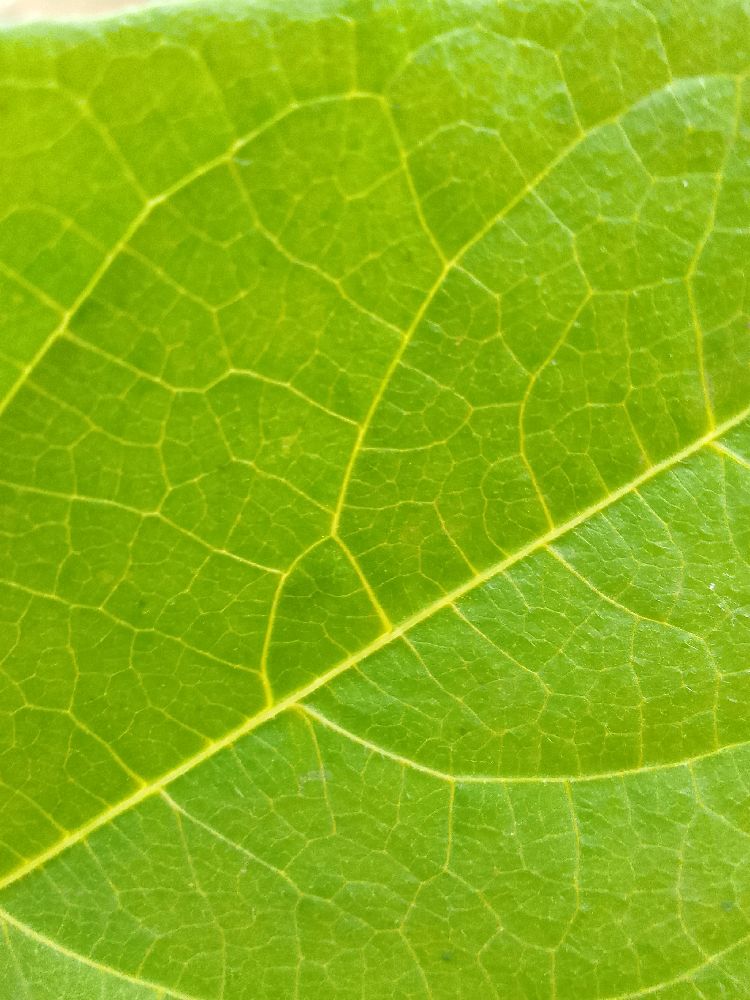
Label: healthy